Presidio of San Francisco

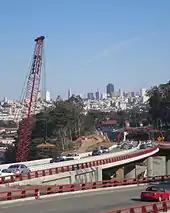
Presidio Parkway construction seen from Storey Avenue in October 2013

The park has a large inventory of approximately 800 buildings, many of them historical. By 2004, about 50% of the buildings on park grounds had been restored and partially remodeled. The Presidio Trust has contracted commercial real estate management companies to help attract and retain residential and commercial tenants. The total capacity is estimated at 5,000 residents when all buildings have been rehabilitated. Among the Presidio's residents is The Bay School of San Francisco, a private, coeducational college preparatory school located in the central Main Post area. Others include The Gordon and Betty Moore Foundation, Tides Foundation, the Arion Press, Sports Basement Presidio, and The Walt Disney Family Museum, a museum in the memory of Walt Disney. Many various commercial enterprises also lease buildings on the Presidio.